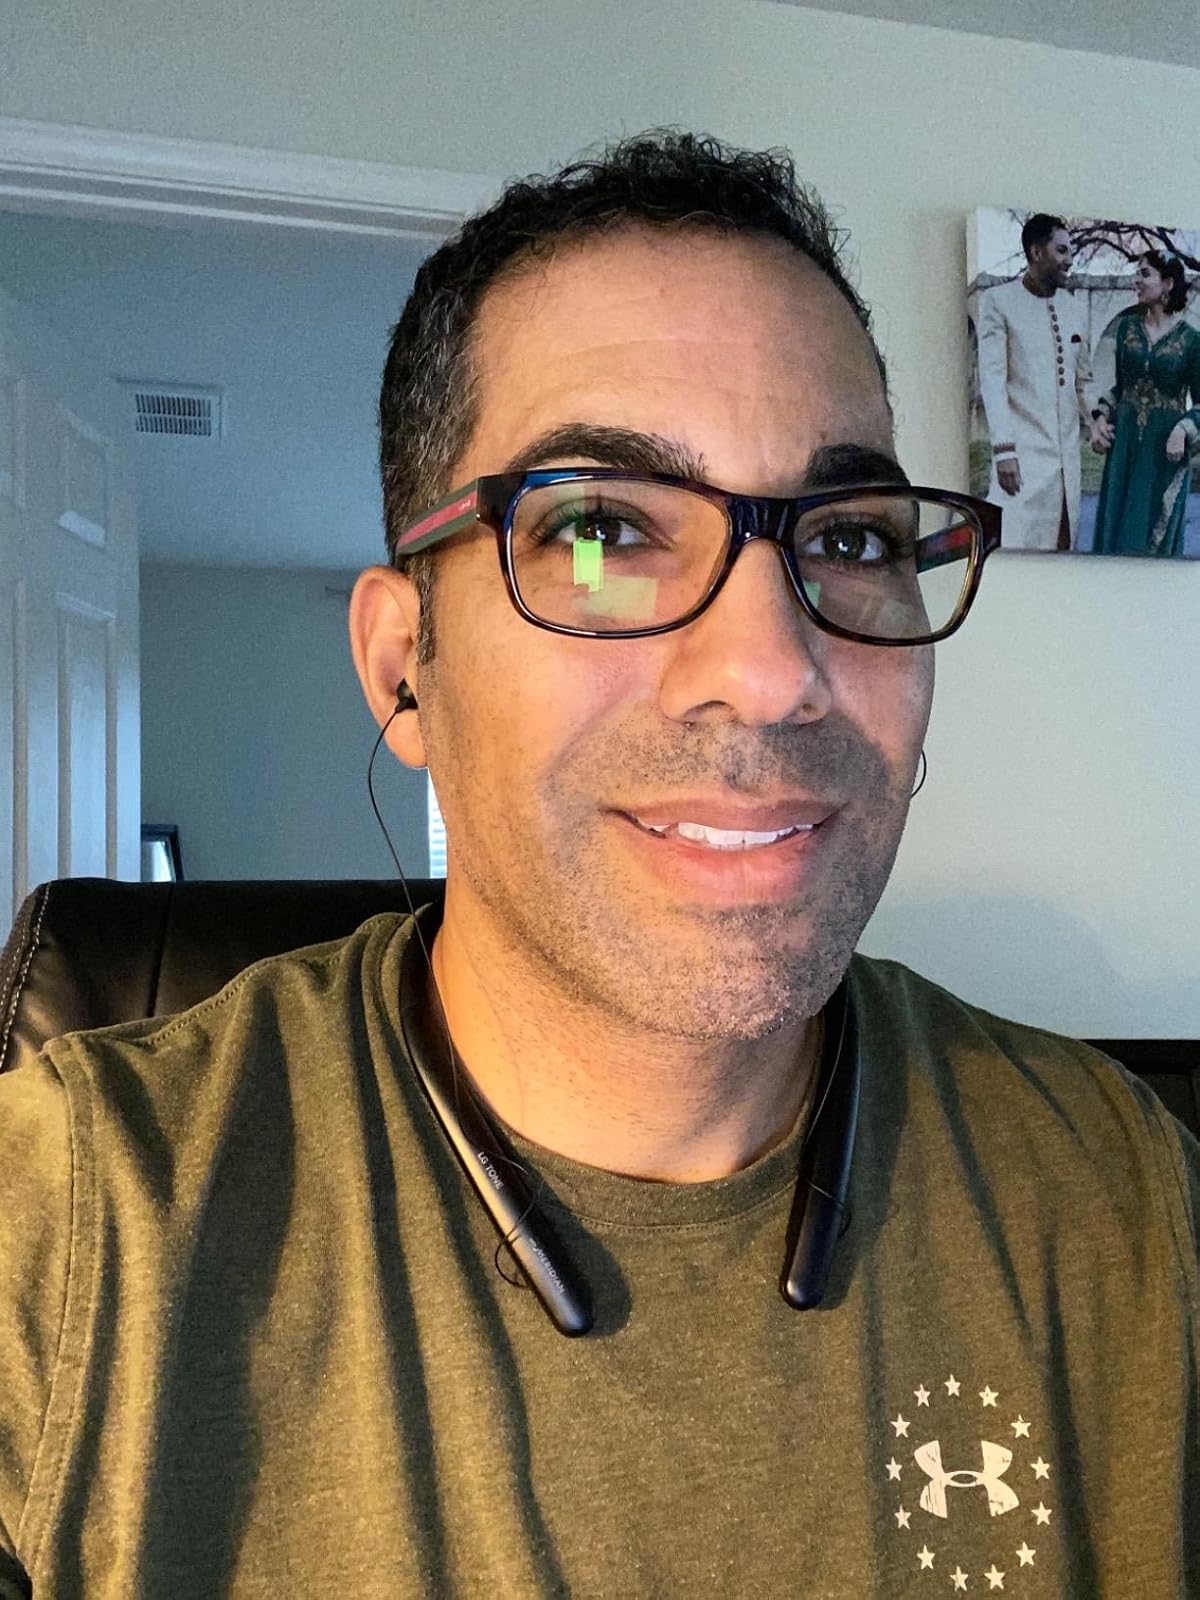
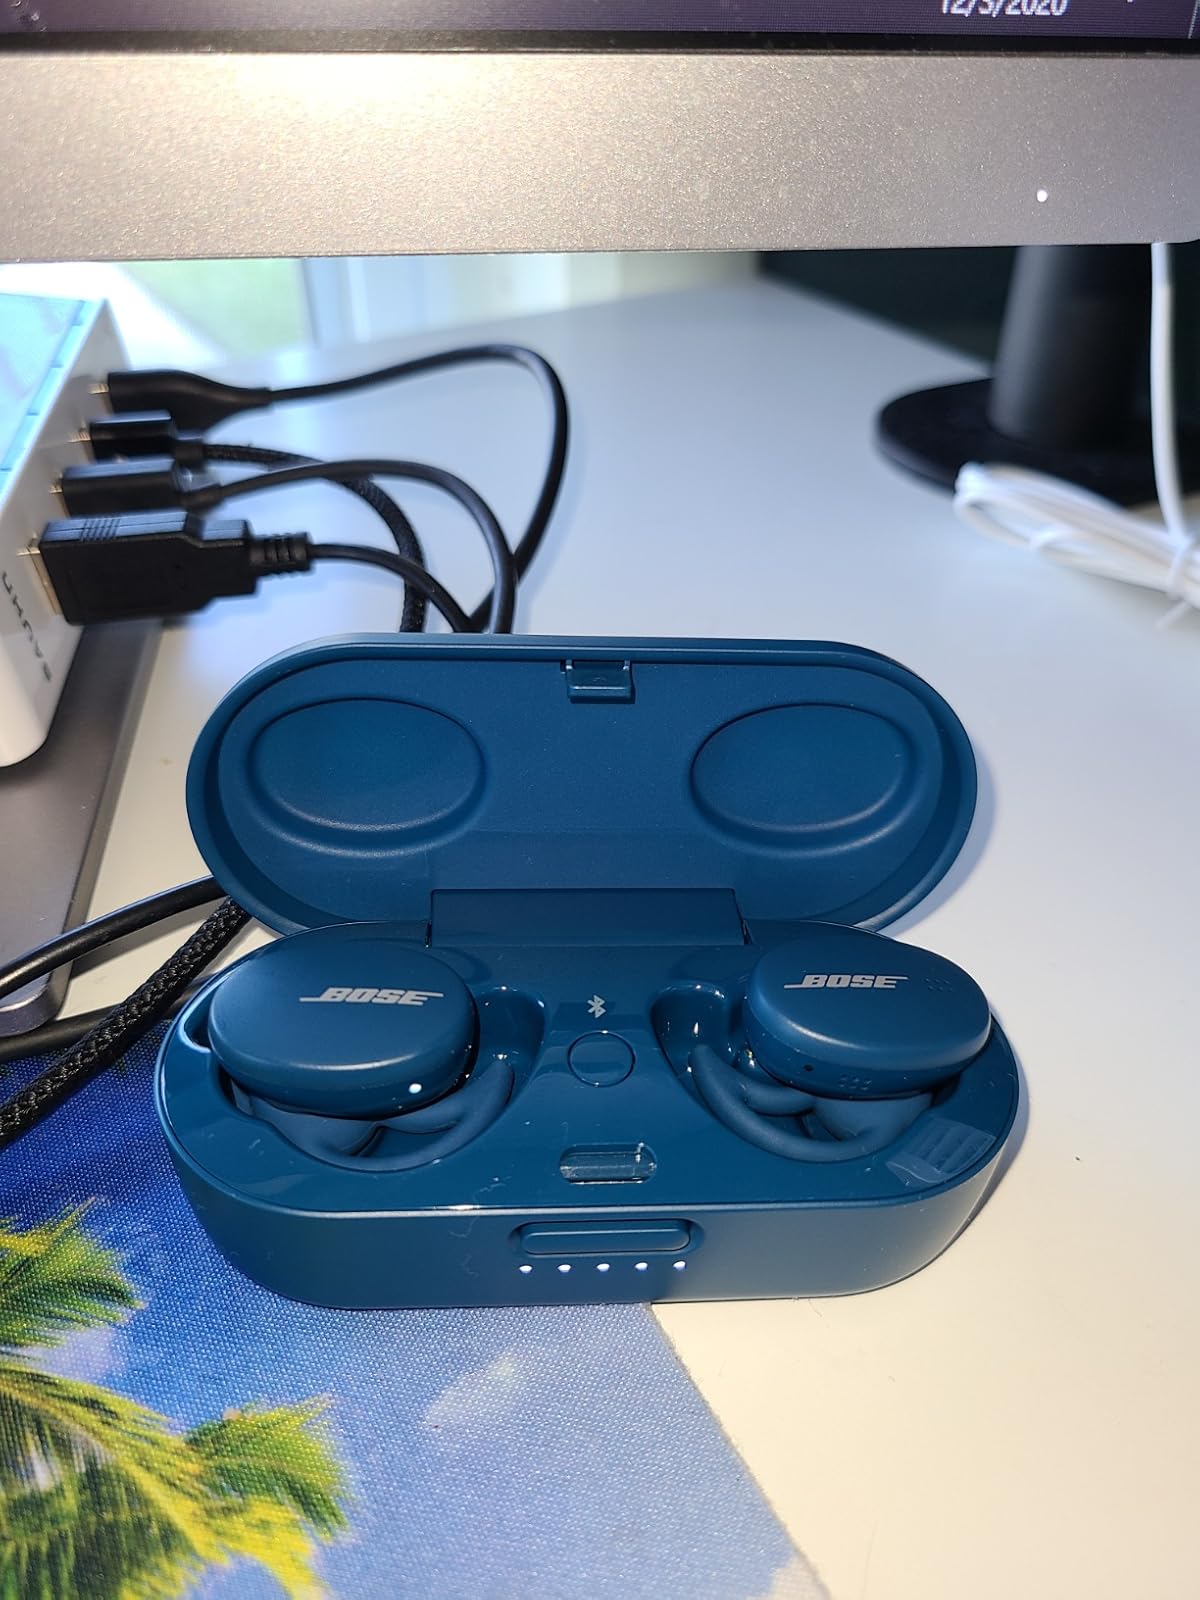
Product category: earbuds
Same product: no